Constantinian shift

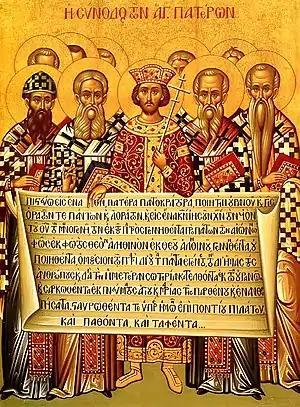
Icon depicting the Emperor Constantine (centre) and the bishops of the First Council of Nicaea holding the Nicene Creed

Constantine the Great (reigned 306–337) adopted Christianity as his system of belief after his victory at the Battle of Milvian Bridge in 312. The following year, 313, he issued the Edict of Milan with his eastern colleague, Licinius. The edict legalised Christianity alongside other religions in the Roman Empire.